Wilford Horace Smith

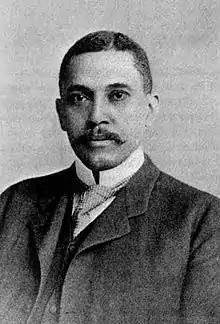
Smith around 1900

Wilford Horace Smith (April 1863 - June 9, 1926) was an American lawyer who specialized in constitutional law. He was the first African-American lawyer to win a case before the Supreme Court of the United States, "Carter v. Texas".